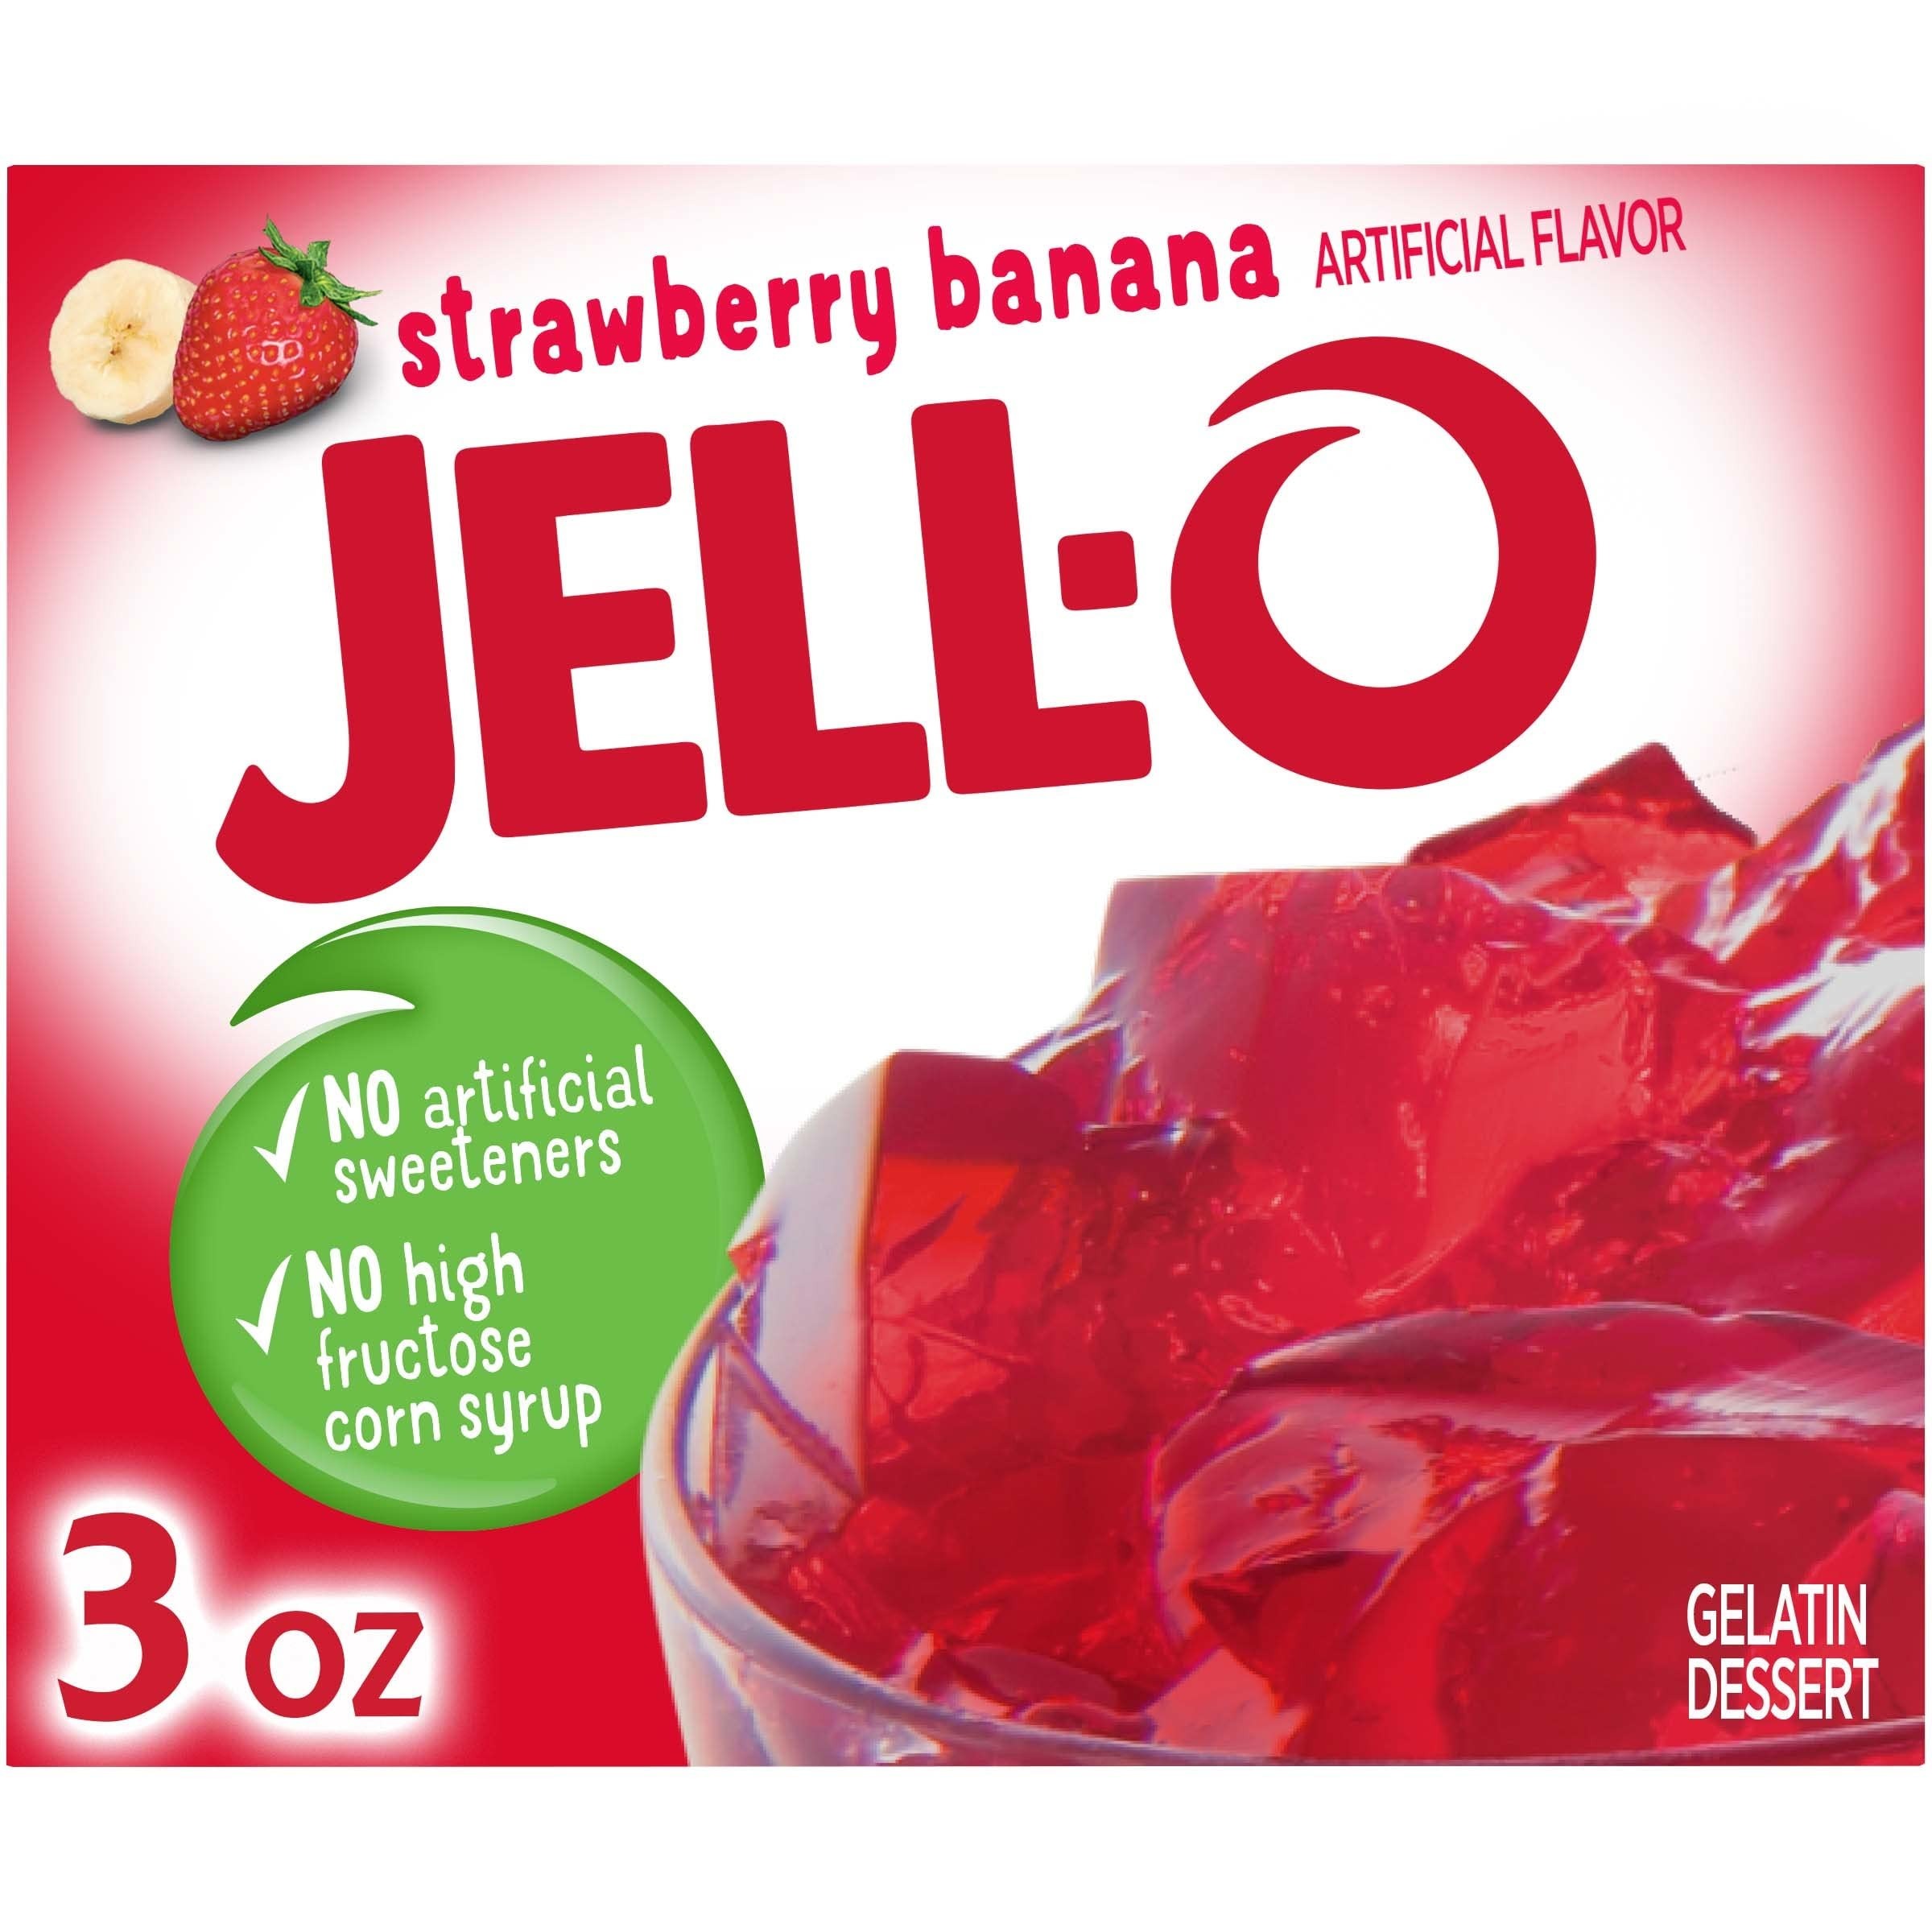
Item Name: Jell-O Strawberry Banana Gelatin Dessert Mix (3 oz Boxes, Pack of 24)
Bullet Point 1: Twenty-four 3 oz boxes of Jell-O Strawberry Banana Instant Gelatin Mix
Bullet Point 2: Jell-O Strawberry Banana Instant Gelatin Mix is an easy to make strawberry banana flavored dessert
Bullet Point 3: Fat-free gelatin powder contains no artificial sweeteners and no high-fructose corn syrup
Bullet Point 4: Gelatin dessert is easy to make — just stir the mix with boiling water, add cold water and refrigerate
Bullet Point 5: Individually packaged in a sealed pouch
Bullet Point 6: Each box makes four 1/2-cup servings
Value: 24.0
Unit: Count

Price: 5.51